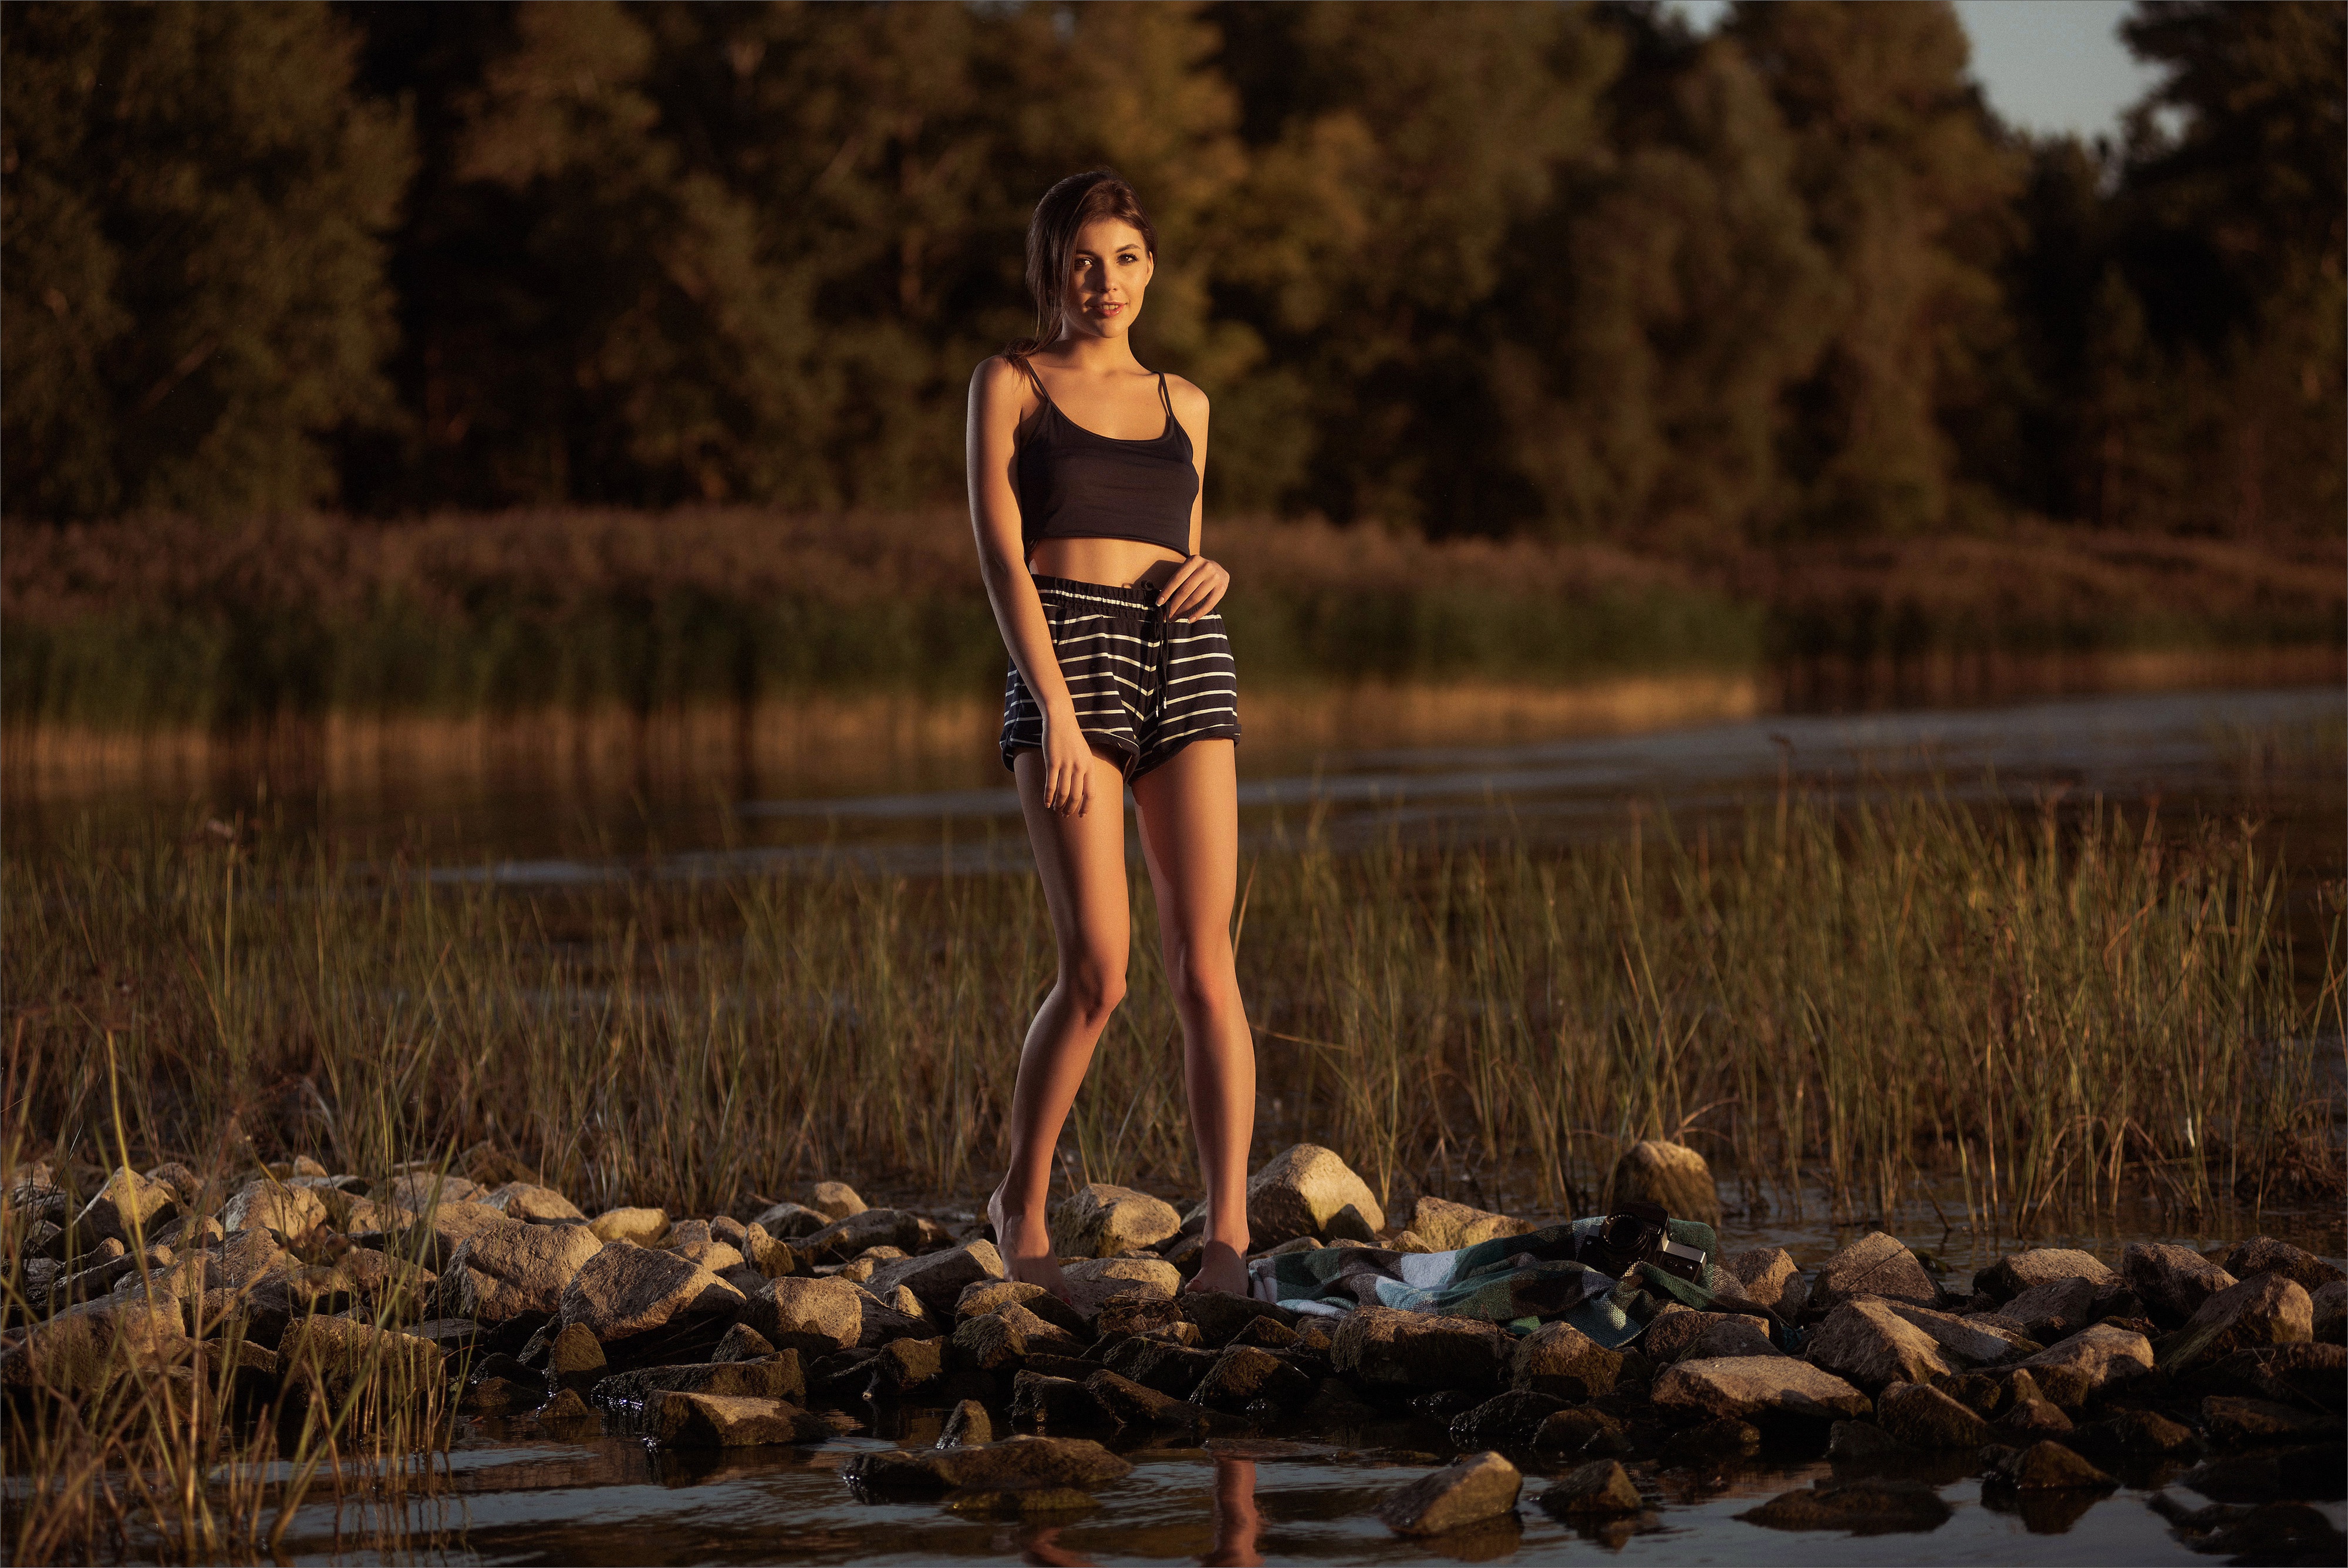
women, lady, model, person, photography, wallpaper, water, plant, shoulder, People in nature, wood, flash photography, tree, body of water, happy, natural landscape, sunlight, grass, bank, fawn, lake, landscape, thigh, grass family, grassland, human leg, horizon, forest, long hair, reflection, wildlife, barefoot, evening, sitting, brown hair, darkness, wetland, soil, fun, woodland, rock, shadow, portrait photography, night, pond, recreation, ocean, autumn, winter, photo shoot, sea, river, marsh